Teodor II Muzaka

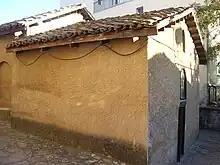
Church of St. Athanasius of Mouzaki in Kastoria built by Teodor II Muzaka and his brother Stoya Muzaka

Teodor II Muzaka was born into the House of Muzaka as the second son of Andrea II Muzaka and Euphemia Mataranga, who was from the Mataranga family.